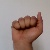
The image shows a hand gesture representing the letter 'A' in Indian Sign Language.